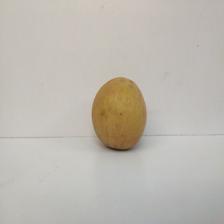
Size: Large